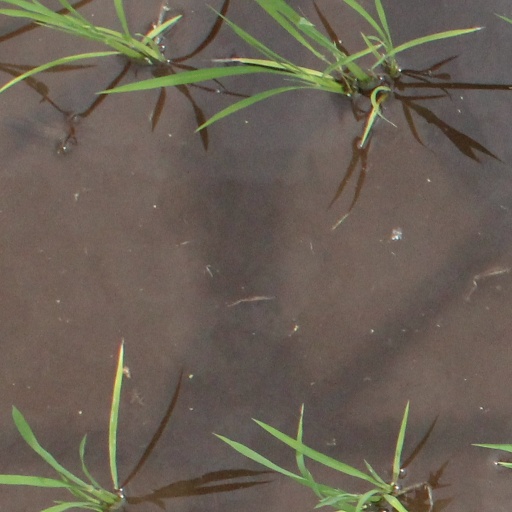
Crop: rice